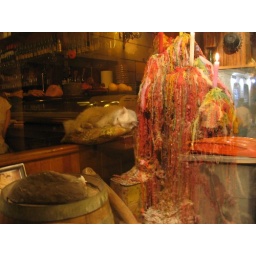
Cat sleeping in bar - Madrid, Spain